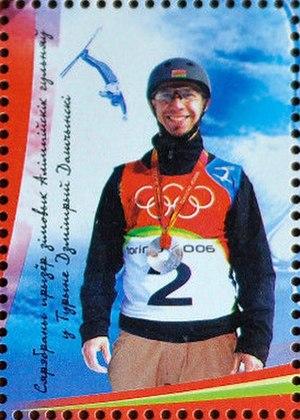
Dmitri Dashchinsky, né le 9 novembre 1977 à Minsk, est un skieur acrobatique biélorusse spécialisé dans le saut acrobatique. Cet athlète est issu du plongeon sportif mais se tourne vers le saut acrobatique. Jamais sacré champion, il se place souvent sur les podiums mondiaux.
La participation de la Biélorussie aux Jeux olympiques débute lors des Jeux d'été de 1952 à Helsinki, sous les couleurs de l'Union des républiques socialistes soviétiques dont la Biélorussie est alors une république constitutive. Après la dissolution de l'URSS en 1991, la Biélorussie participe aux Jeux olympiques d'hiver de 1992 d'Albertville et aux Jeux d'été la même année à Barcelone au sein d'une équipe unifiée qui rassemble quatre puis onze des quatorze autres anciennes républiques soviétiques. Deux ans plus tard, aux Jeux olympiques d'hiver de 1994 de Lillehammer, la Biélorussie est présente pour la première fois en tant que nation indépendante.